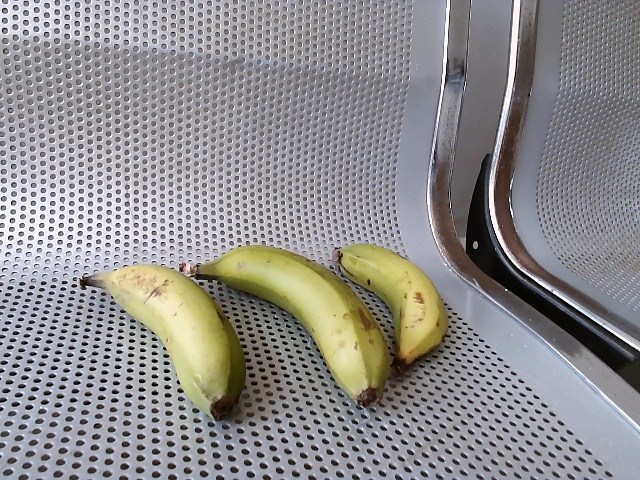
Label: Raw_Banana